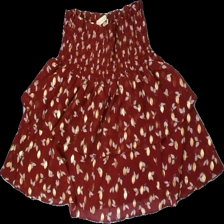
View: front
Type: Skirt
Category: Ladies
Brand: Not in the list
Brand text on label: retro&icone
Colors: Red, Beige
Material: 100% polyester
Pattern: Floral print
Cut: Regular
Size: M
Season: Summer
Damage: loose threads
Price range: <50
Recommended usage: Reuse